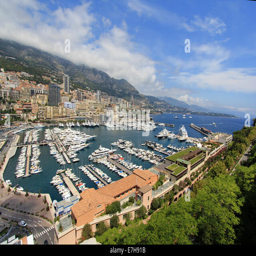
view from the castle to the port